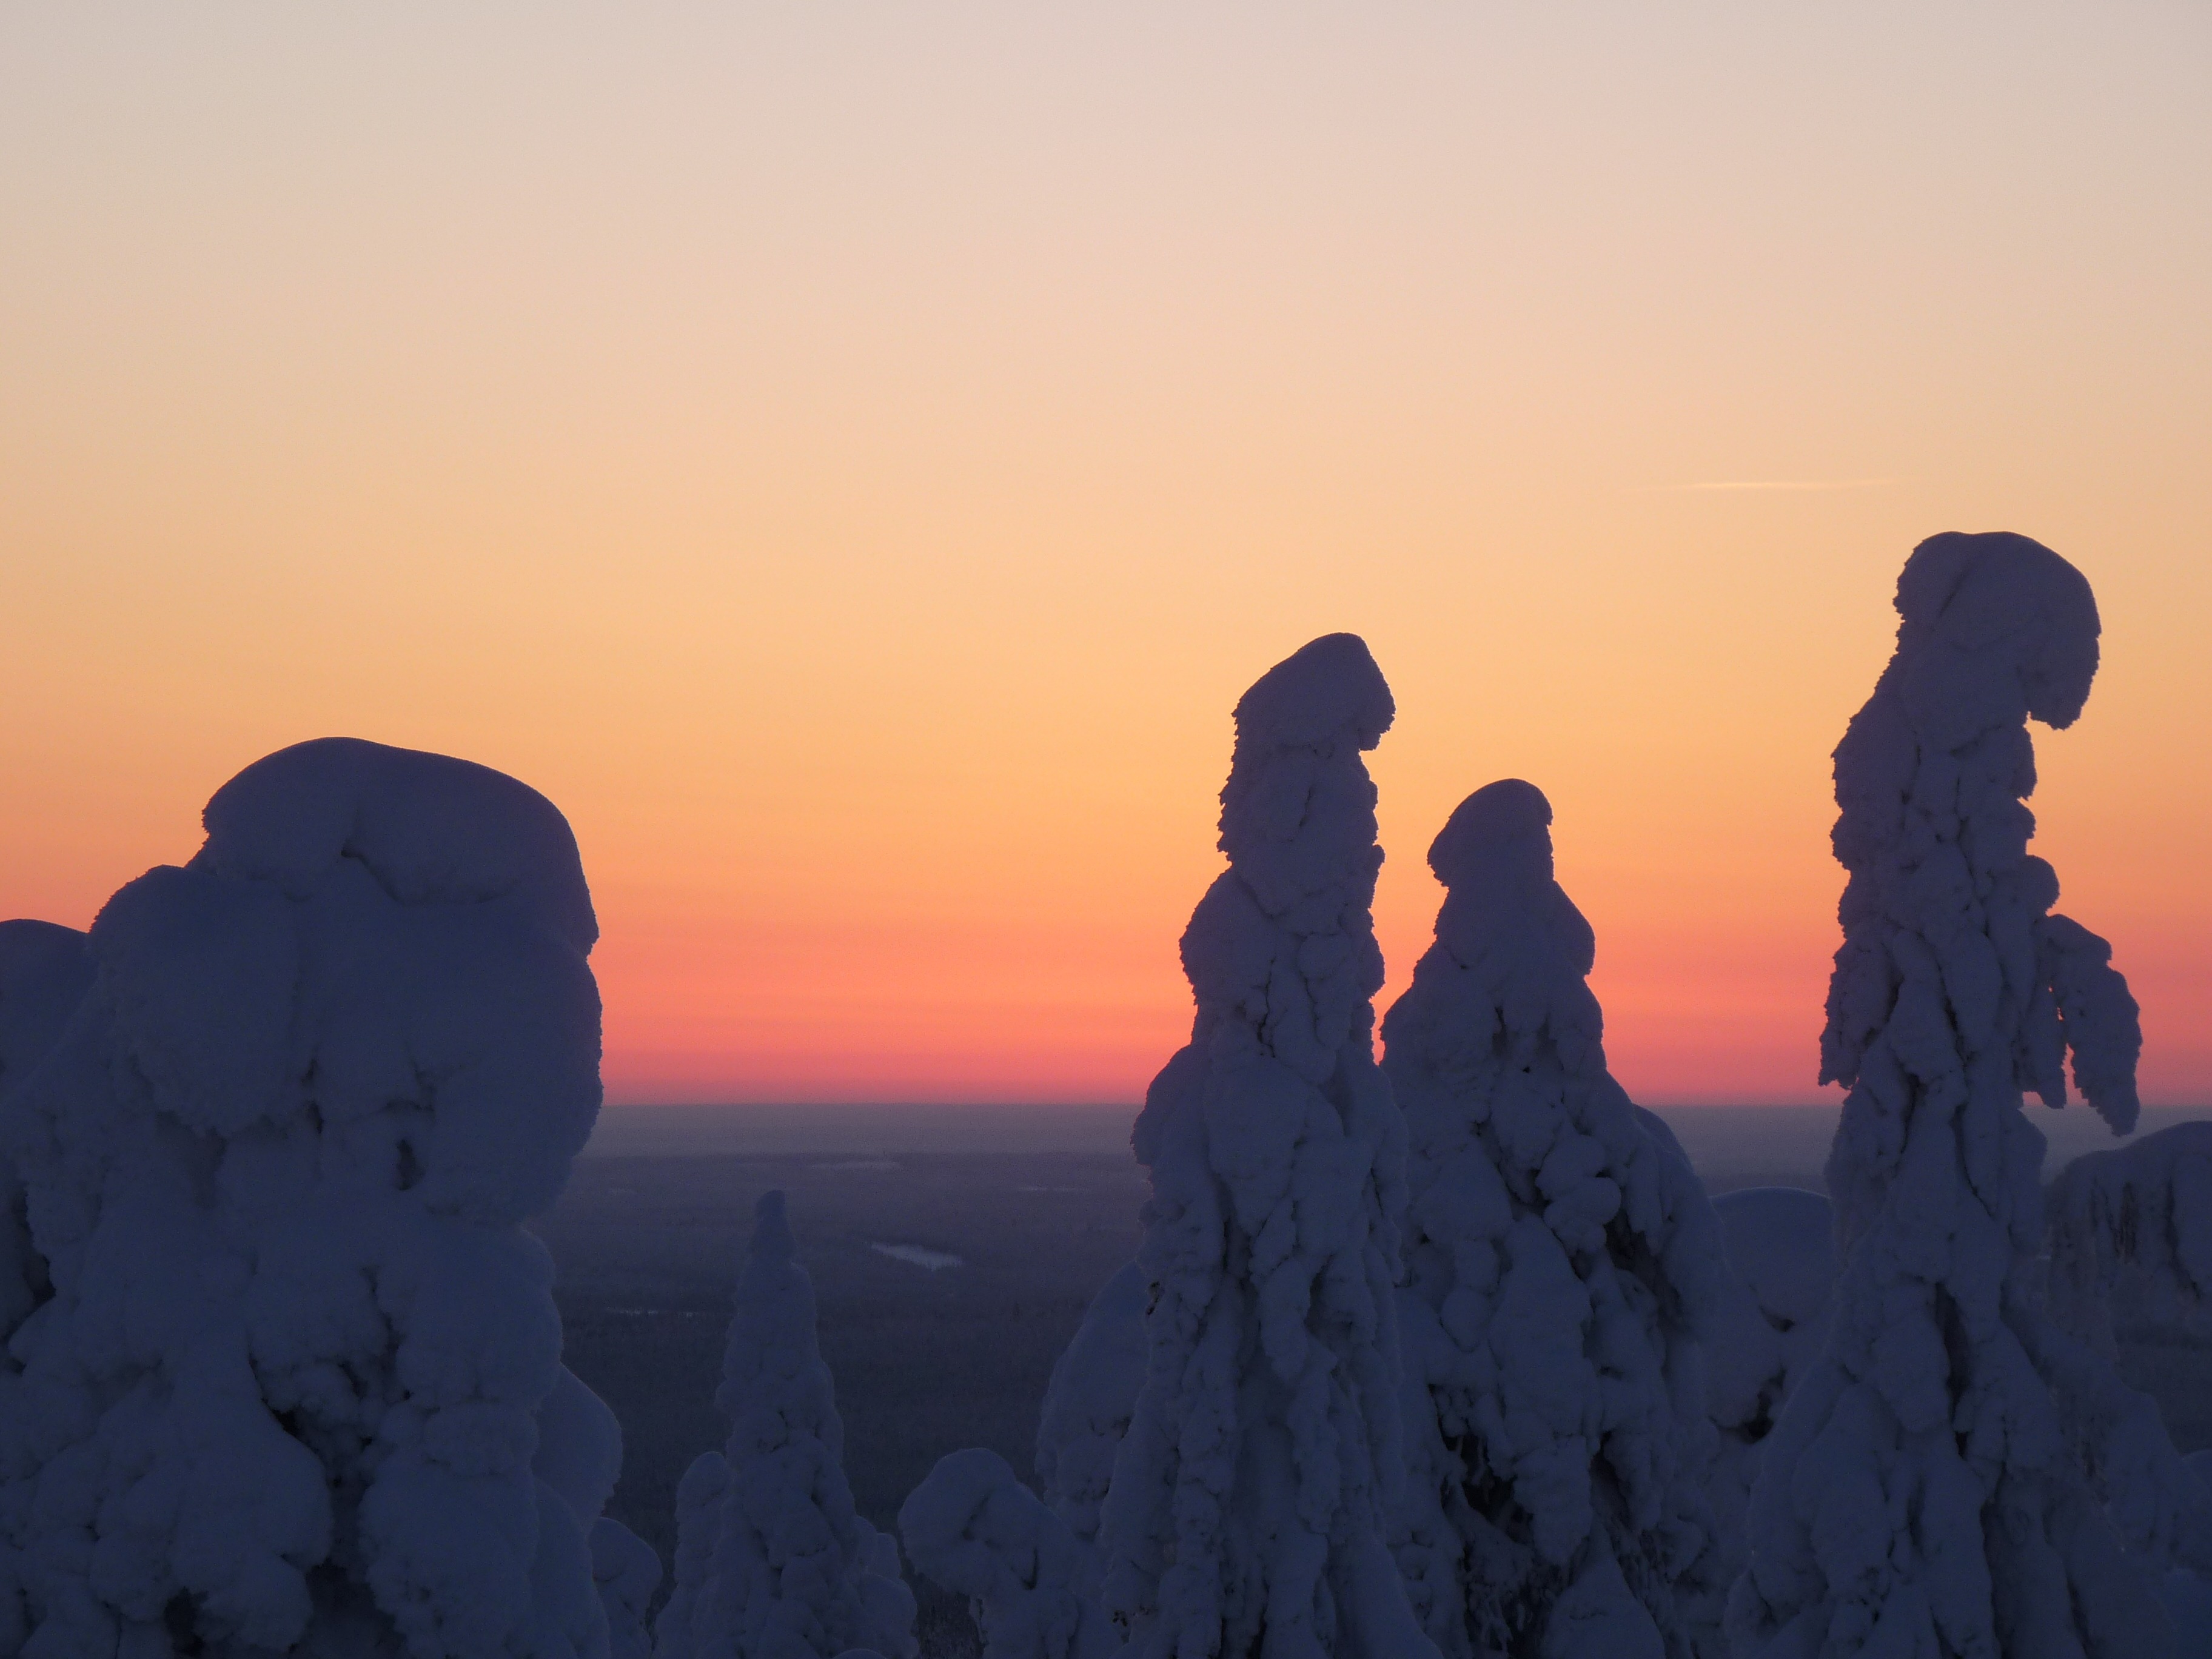
horizon, mountain, snow, sunrise, sunset, morning, dawn, dusk, summit, finland, snow landscape, lapland, atmospheric phenomenon, mountainous landforms